Długa Street, Bydgoszcz

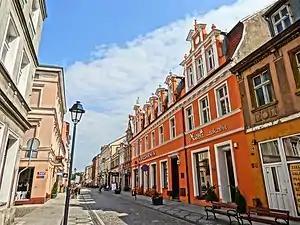
View on the street at 22

The street is located in the heart of the Old Town. It extends approximately on an east–west axis, from the ("grain market") near southern tip of Bernardyńska Street to Wool Market square. It is approximately long.